John Stanwix

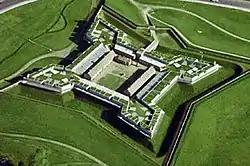
Aerial photo of a modern reconstruction of Fort Stanwix

After his relief by General John Forbes in 1758, General Stanwix went to Albany, New York, whence he was ordered to the Oneida carrying-place, to secure that important position by the erection of a work which was called Fort Stanwix in his honor. This was later the location of the signing of the Treaty of Fort Stanwix in 1768. In 1759, Stanwix returned to Pennsylvania, built and named Fort Pitt, and surmounted the works with cannon. He worked with George Croghan, the deputy superintendent of Indian affairs, to secure the good will of the Indians.